Topic (DJ)

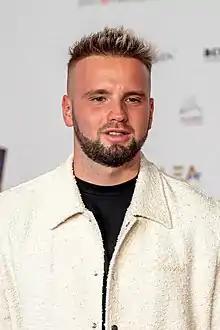
Topic in 2022

Tobias Topic (born 23 March 1992), also known mononymously as Topic, is a German DJ and music producer of Croatian origin. After gaining success with his song "Home", which was certified platinum in Australia and Germany, he made his international breakthrough in 2020 with "Breaking Me".